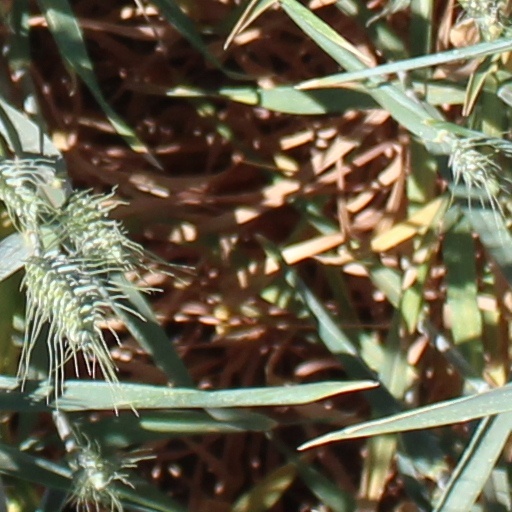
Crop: wheat